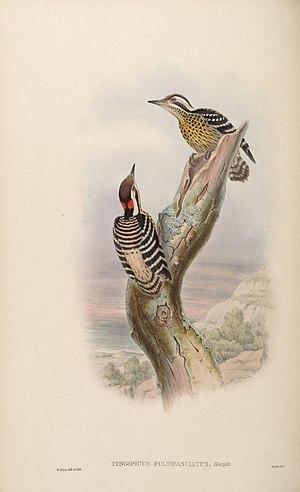
Le Pic des Philippines est une espèce d'oiseaux de la famille des Picidae, endémique des Philippines.